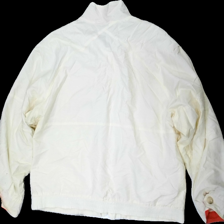
View: back
Type: Jacket
Category: Unisex
Brand: Missing
Colors: Yellow, Red
Material: 59% cotton 41% nylone
Pattern: Other
Cut: Regular
Season: All
Stains: Major
Holes: Minor
Damage: avskavd i krage
Damage location: top center
Damage 2 location: middle center
Price range: <50
Recommended usage: Export
Description: gul jacka, svarta fläckar över hela och ojämn i färgen, avskavd i nacken och reklam text fram
Comment: reklam text